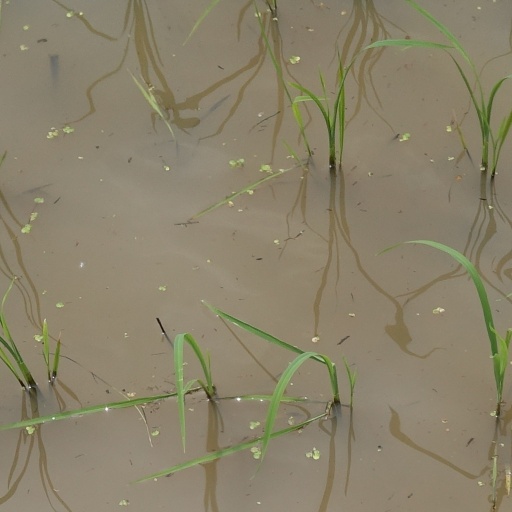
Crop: rice